H. T. Kealing

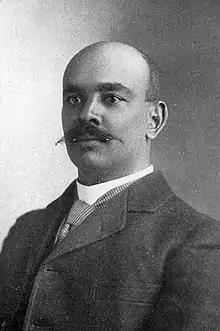
Hightower Theodore Kealing

Hightower Theodore Kealing, also known as H.T. Kealing (April 1, 1859 – February 25, 1918) was a writer, educator, and prominent member of the African Methodist Episcopal Church. Born as the son of former slaves, Kealing was among the first generation of African Americans to attend school during Reconstruction.